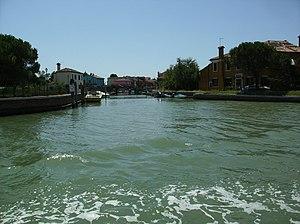
Mazzorbo-Burano Canal entre les deux iles